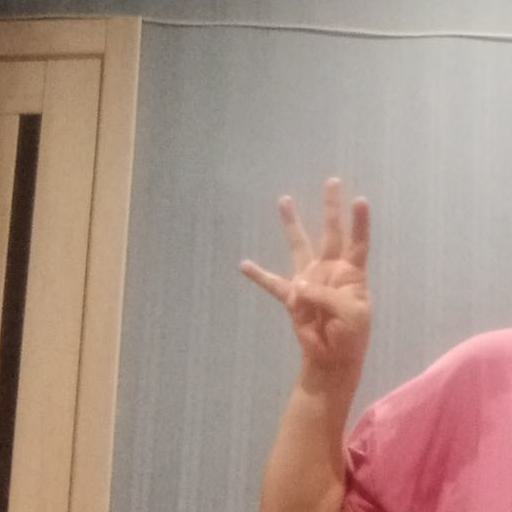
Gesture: four